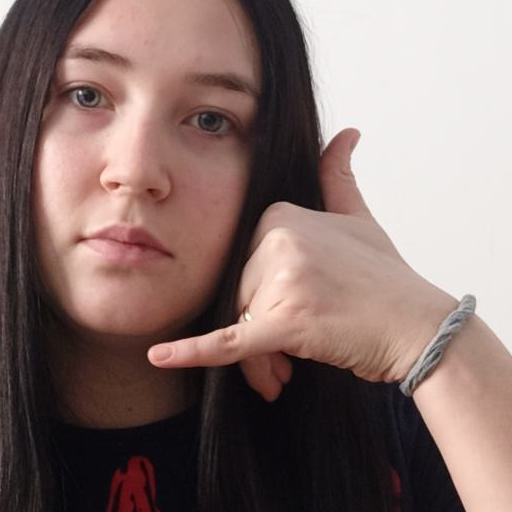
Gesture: call